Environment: real
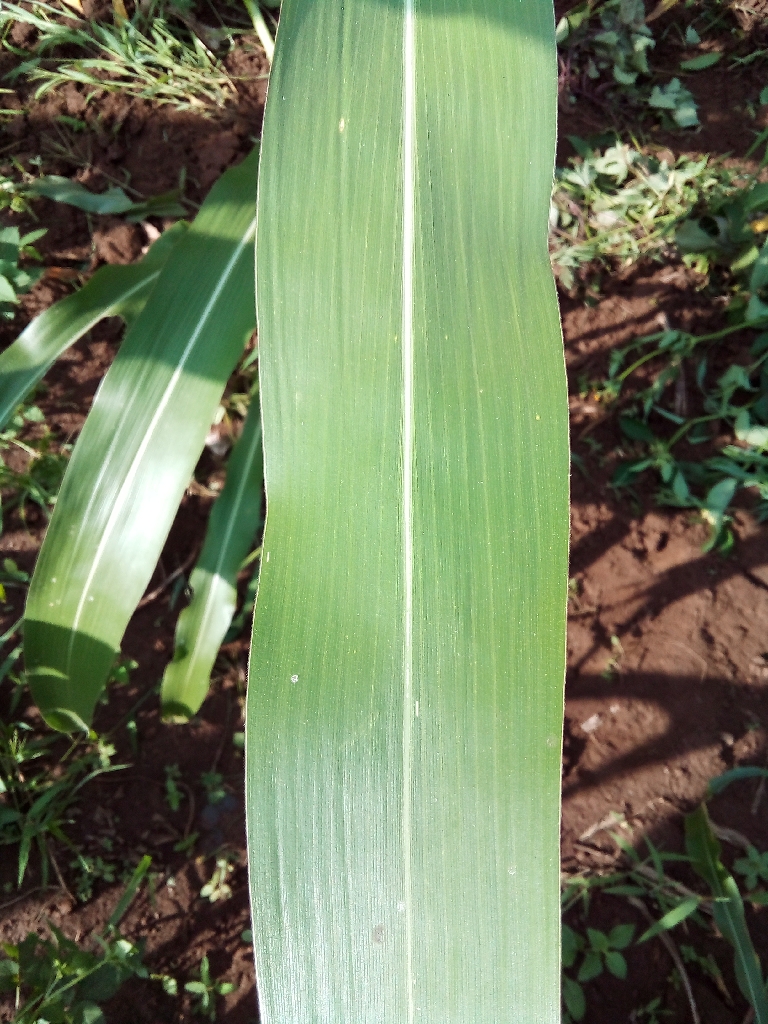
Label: healthy